Milutin Milanković

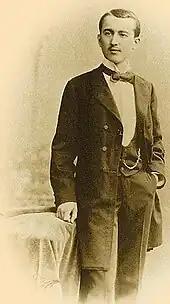
Milanković as a student c. 1900

In 1896, he moved to Vienna to study Civil Engineering at the TU Wien and graduated in 1902. In his third year of studies, Milanković found more free time for wider education. He paid his full attention to the monumental buildings of Vienna, thereby gradually understanding all the beauty of architecture. He also visited Viennese museums and galleries, after which he became an admirer of Raphael's Madonna del Prato. He showed great interest in the Vienna Opera, which he visited regularly. In addition, he devoted his attention to learning the French language by taking private lessons and attending summer French language course in Geneva in 1899. During a stay in Switzerland, Milankovitch visited the Institute for the Testing Building Materials in the